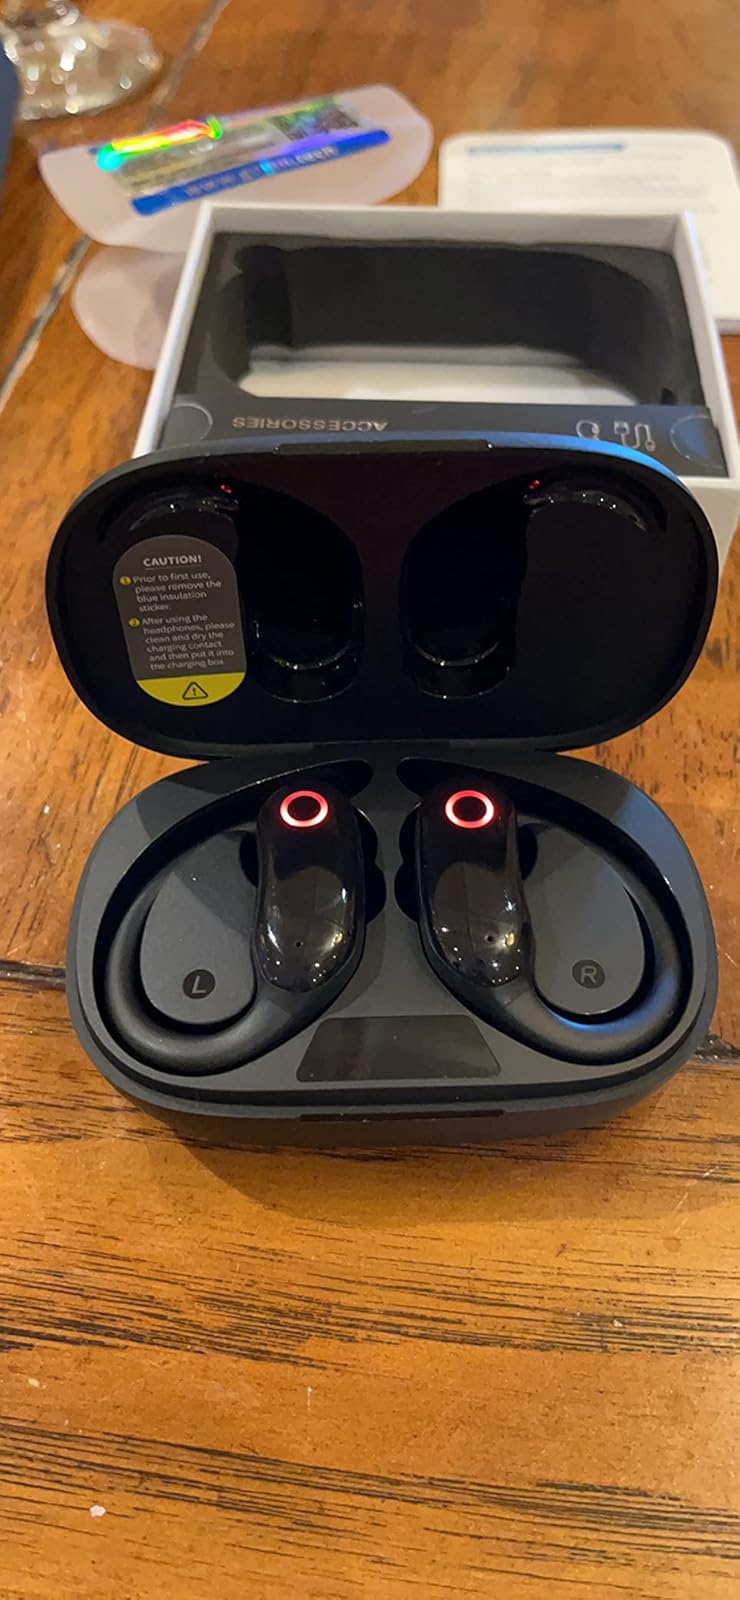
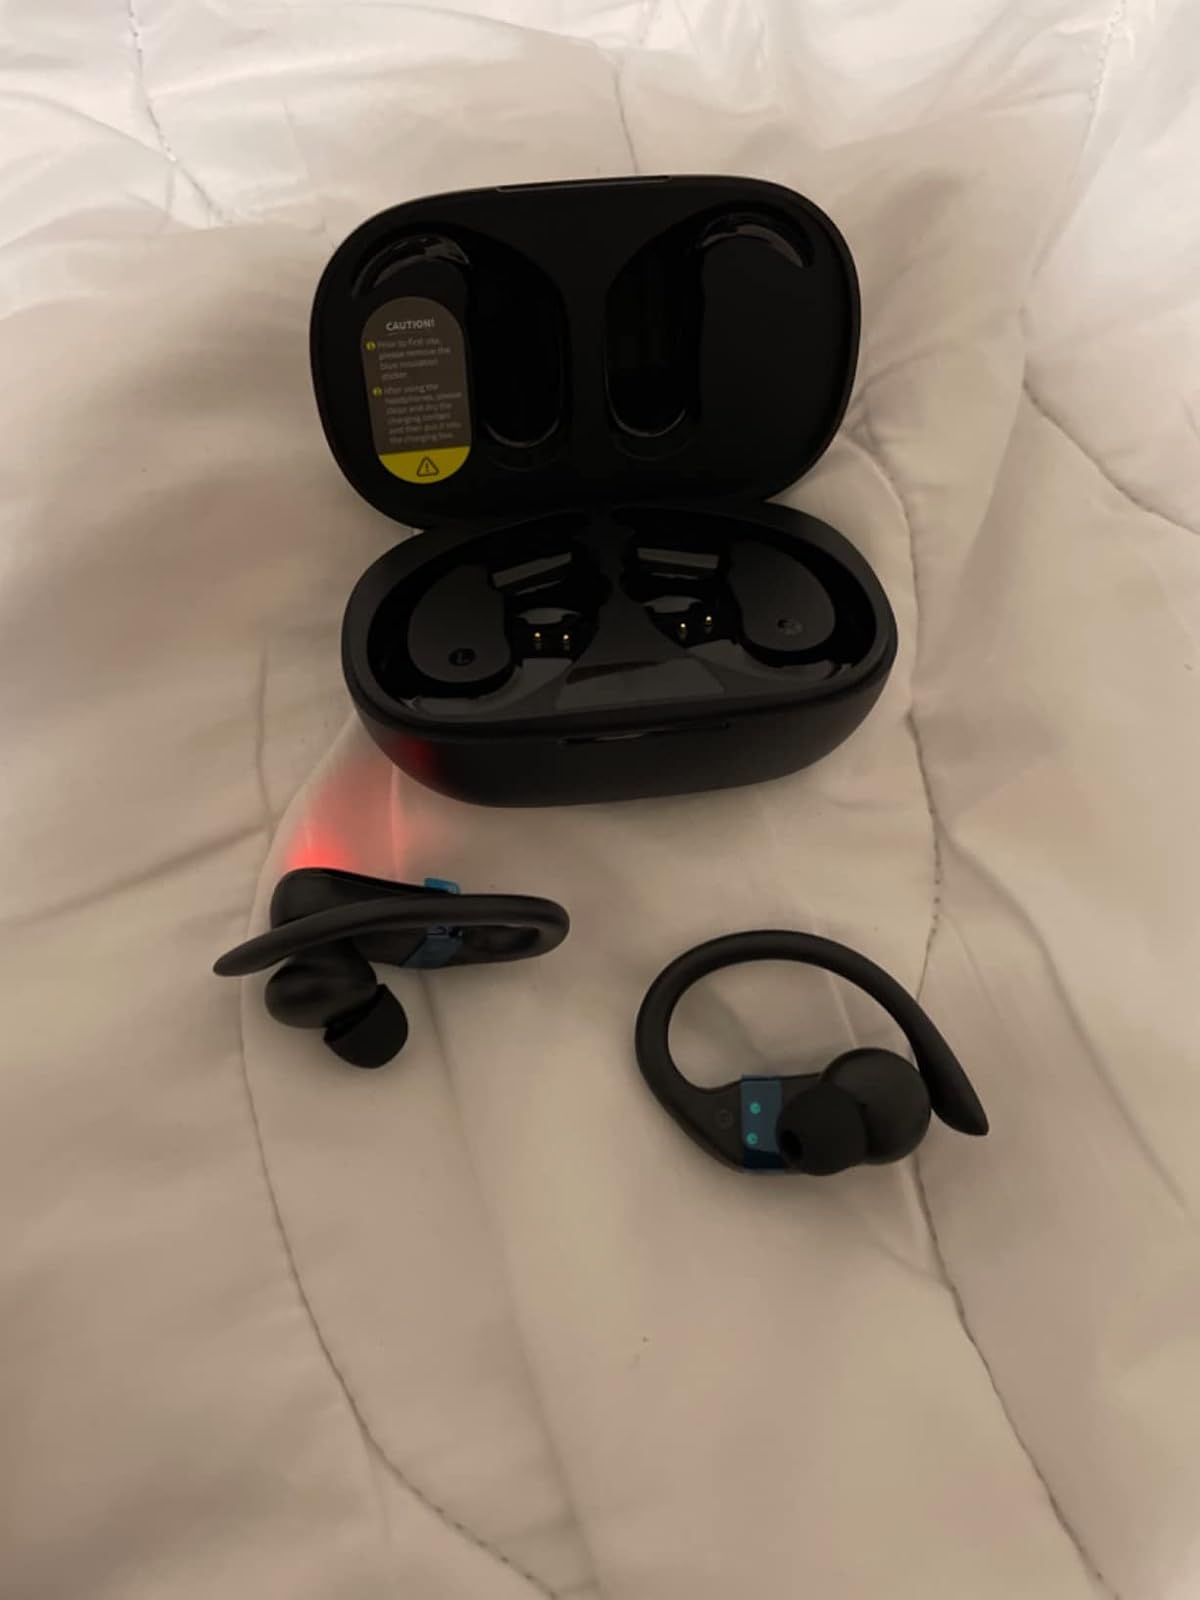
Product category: earbuds
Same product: no